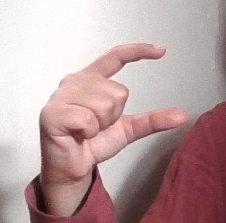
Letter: dal